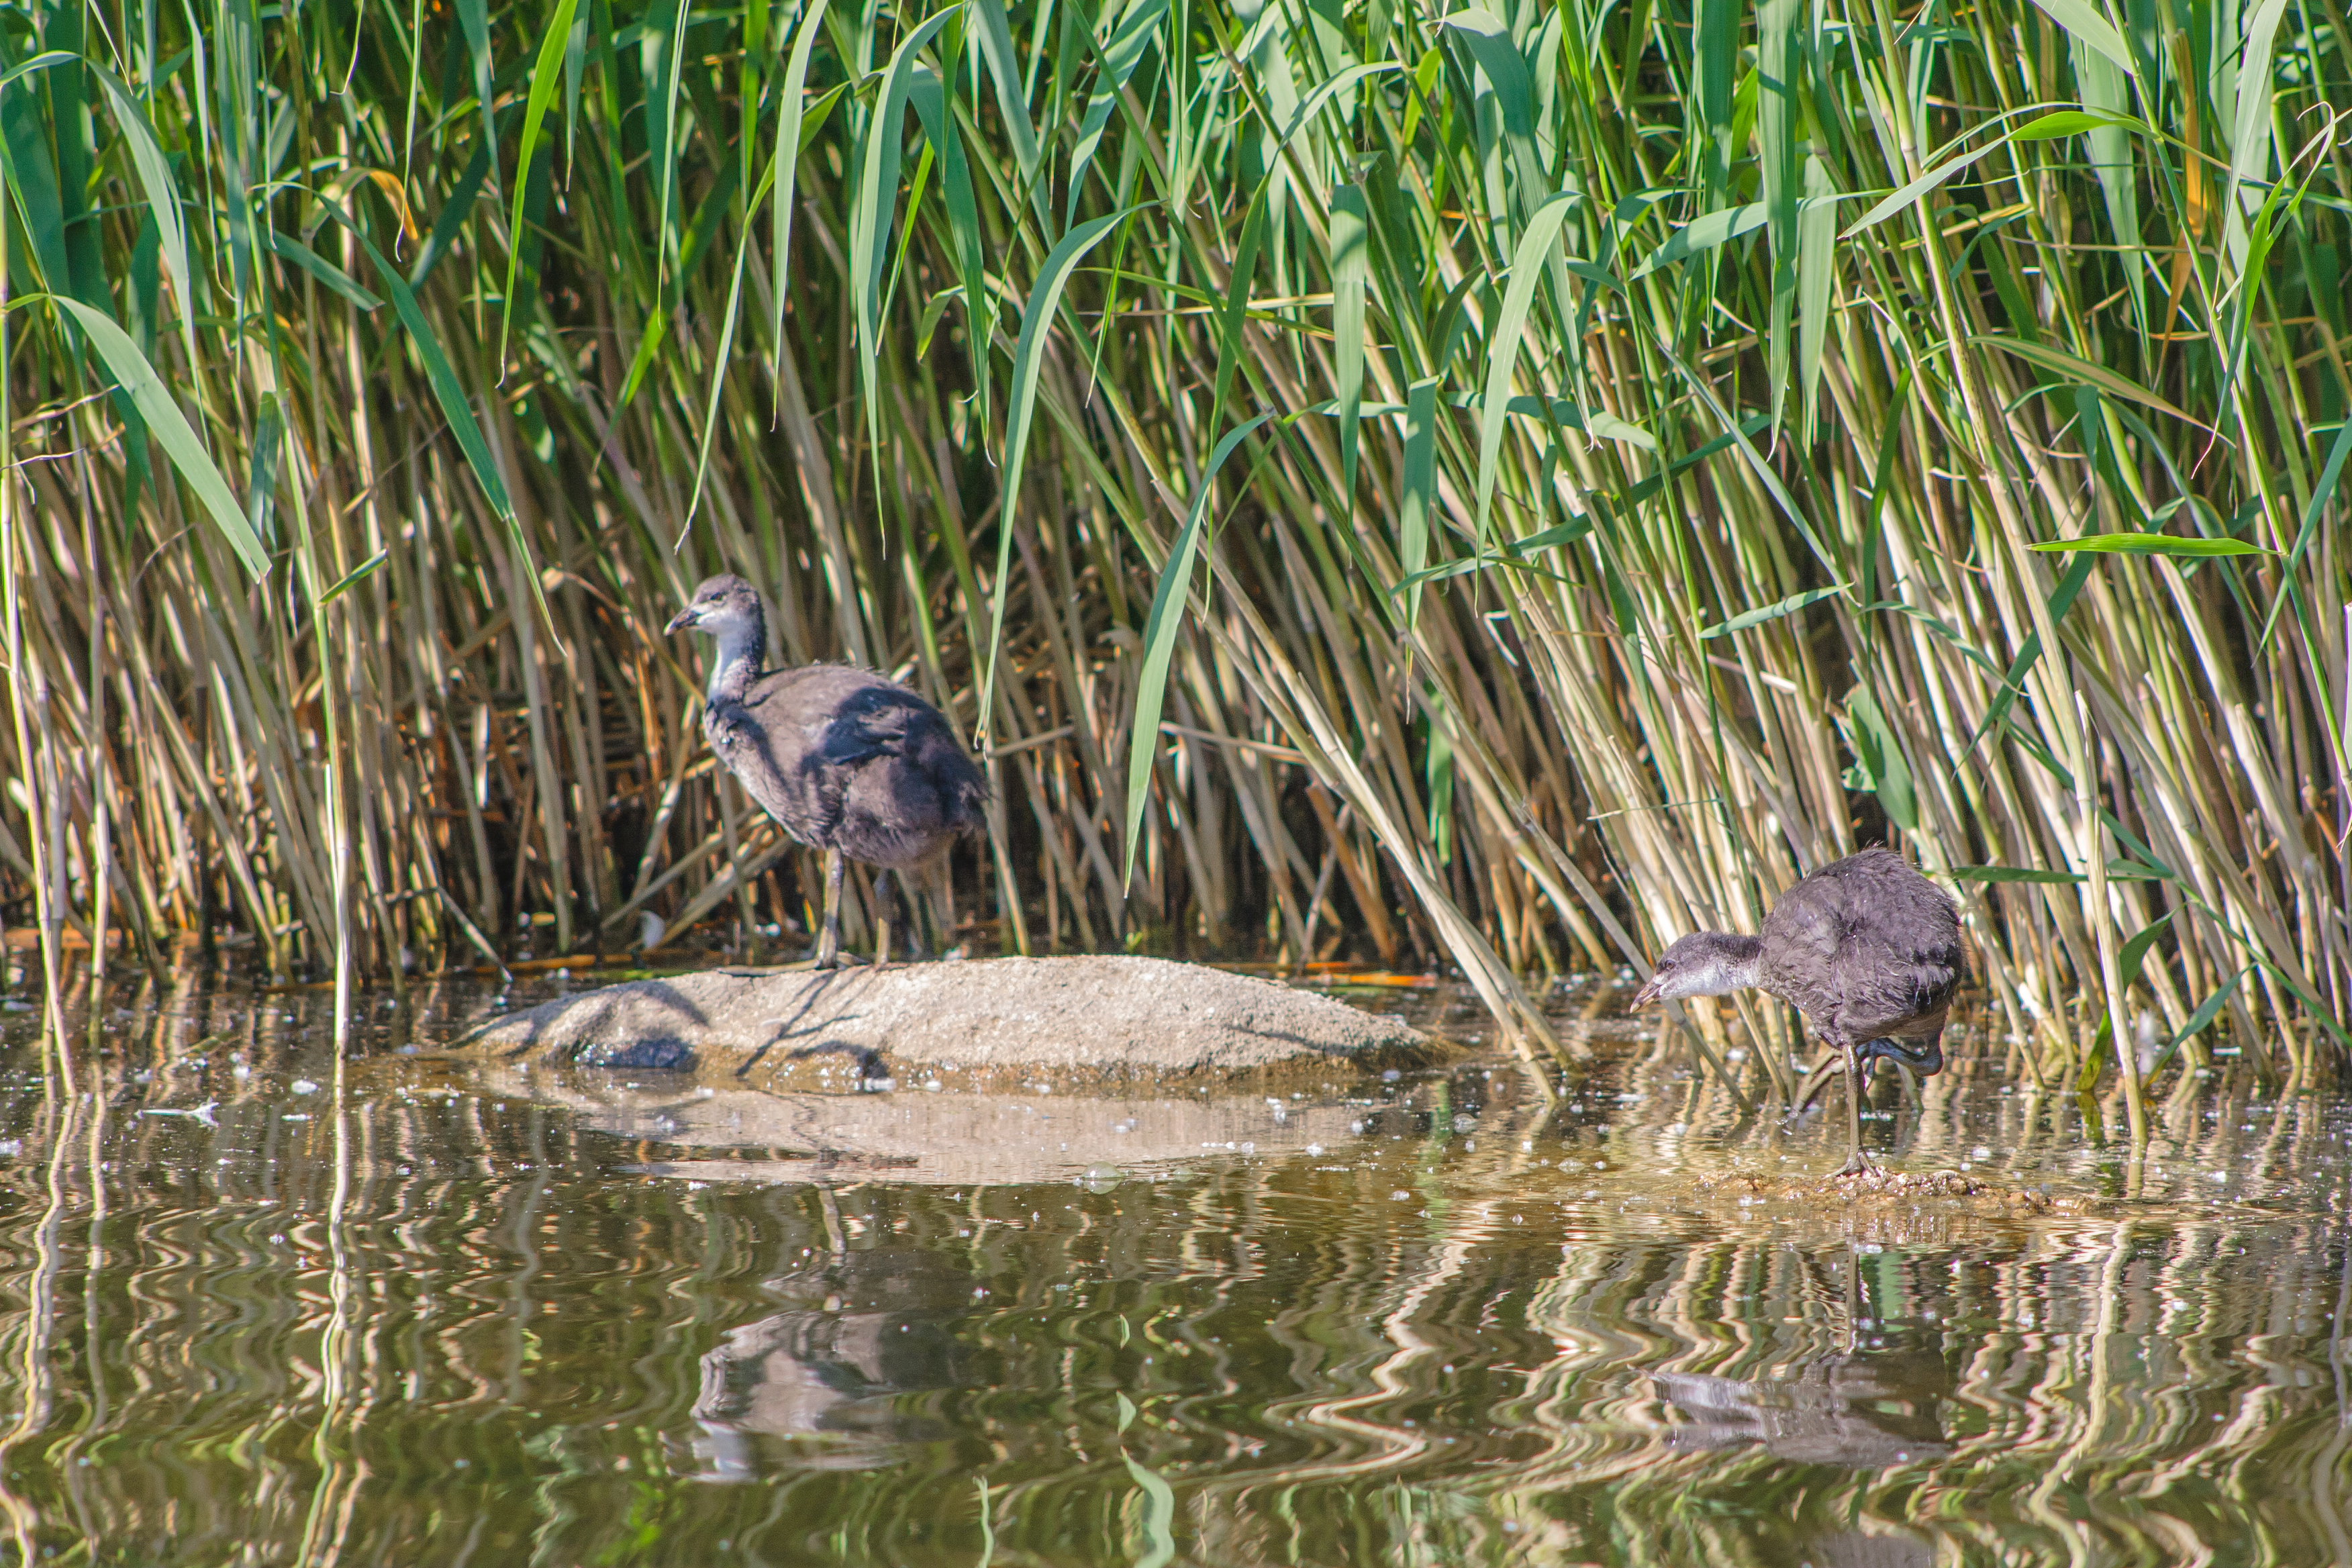
birds, Freshwater marsh, grass family, wildlife, grass, bird, turtle, wetland, plant, pond, Pond turtle, swamp, beak, marsh, phragmites, red eared slider